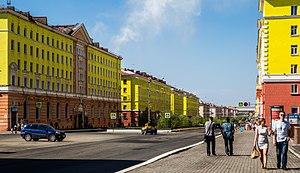
Norilsk est une ville industrielle du kraï de Krasnoïarsk, en Russie. Sa population s'élevait à 176 251 habitants en 2015. Située au nord du cercle polaire arctique, elle est considérée comme la ville de plus de 100 000 habitants la plus septentrionale du monde — mais aussi comptant parmi les plus polluées. Lieu de détention, Norilsk a été fondée parallèlement au Norillag, une branche du Goulag. Elle ne peut être atteinte que par avion ou par bateau, en été, par le fleuve Ienisseï. Une voie de chemin de fer de 80 km relie Norilsk au port de Doudinka, sur l'Ienisseï.